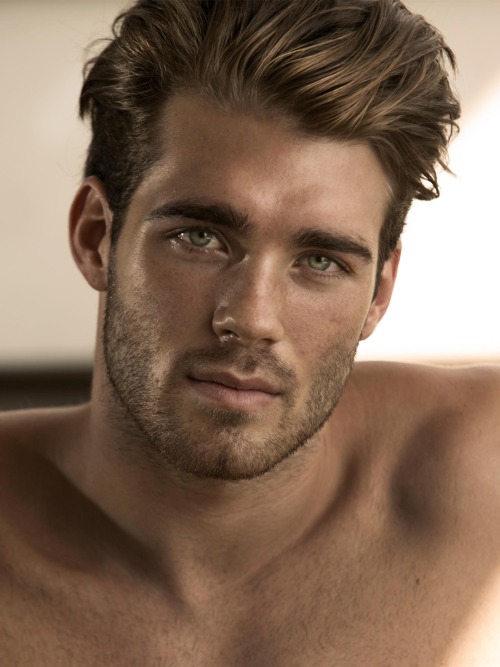
Gender: men